St Margaret's Church, Hemingford Abbots

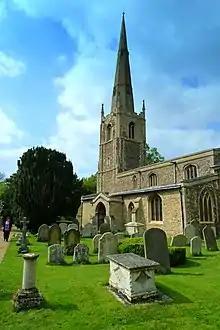
St Margaret's Church

The nave's arches were built around 1300, the thicker pillars next to the chancel show where a twelfth century central tower stood. The remains of the flying buttresses which supported the tower can also be seen.